Diputación del General del Reino de Aragón

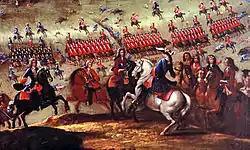
Detail of the "Battle of Almansa" in 1707, oil painting by Buonaventura Ligli in the Museo del Prado.

Throughout the 17th century, and from the reign of Philip III, the Diputación was reduced to a task of collaboration in arms, men and economic resources to the pressing demands of the Hispanic Monarchy and the centralizing project of the Union of Arms, especially from 1640 after the Uprising of Catalonia and Portugal. The urgency of the needs of the Imperium led the monarchy of Philip IV to bypass the foral procedures on numerous occasions without the Diputación being able to oppose due to the special war situation and the scarce power that the Aragonese institution could wield in the mid-17th century in the face of these outrages.